Question: Please indicate a possible affordance area of the sit_on_chair that can be used for placing things on
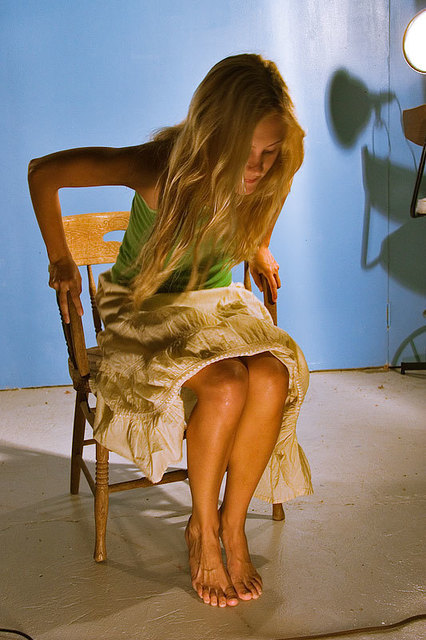
Answer: [76.974, 331.466, 276.062, 396.091]